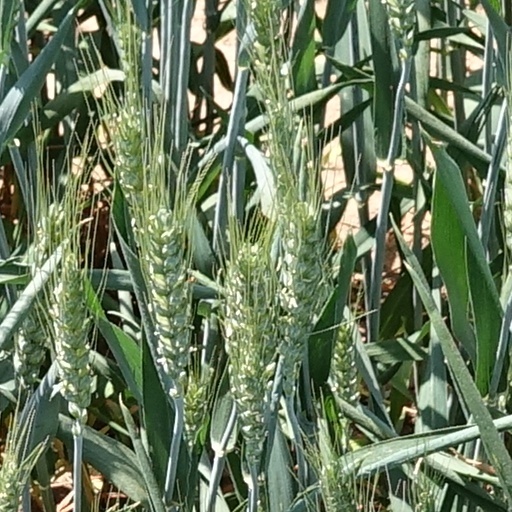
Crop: wheat